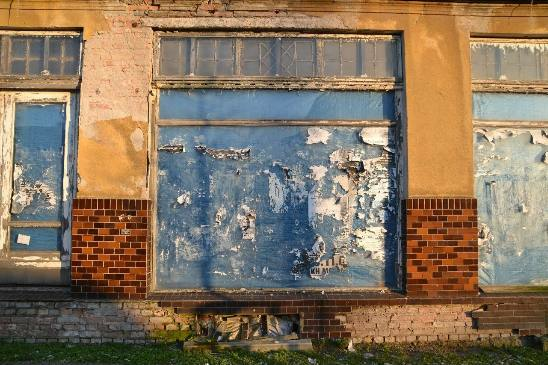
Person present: No